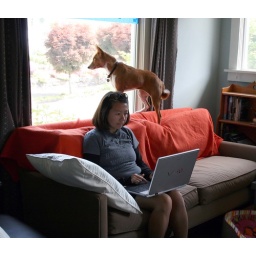
Deedle was a mountain goat in a former life